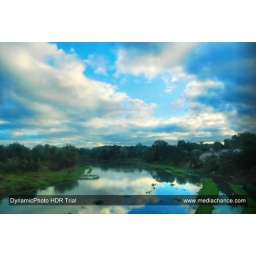
shot at the bus window, somewhere in bulacan. oh noes! water marks!